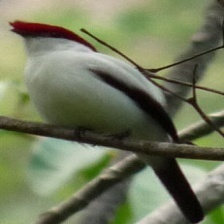
Species: ARARIPE MANAKIN
Scientific name: ANTILOPHIA BOKERMANNI